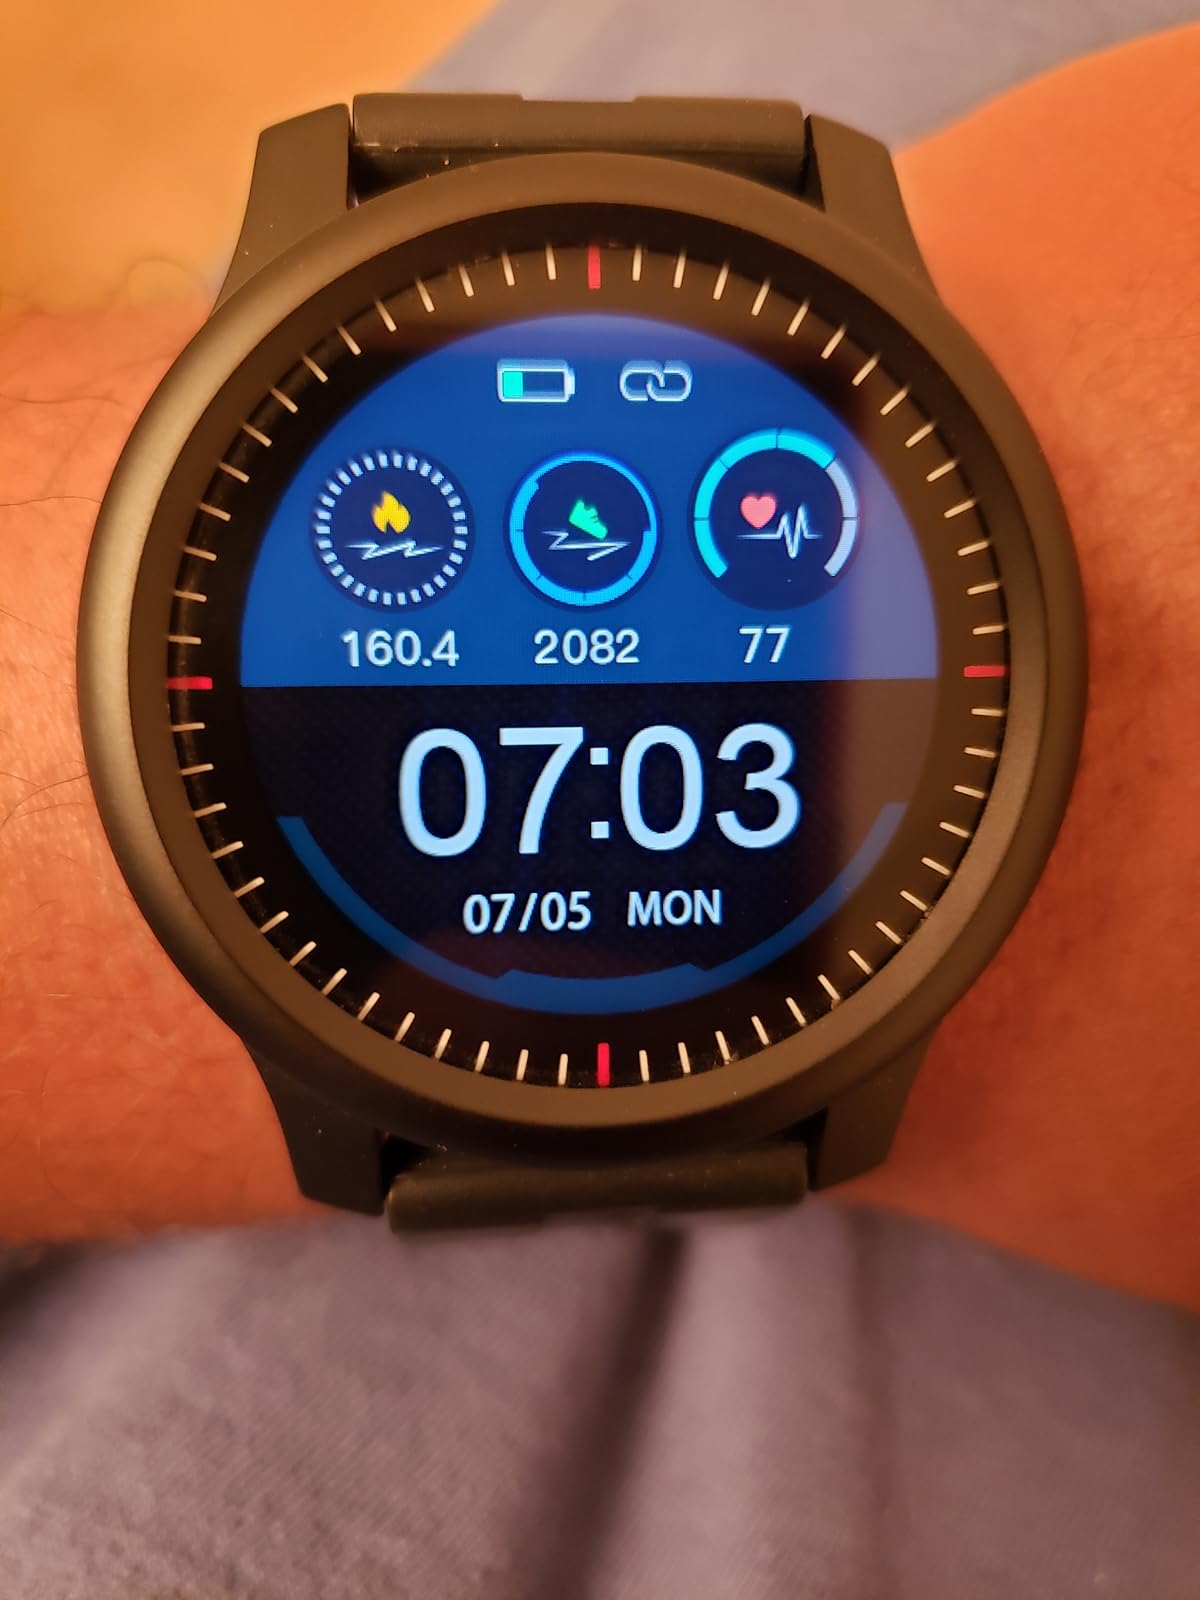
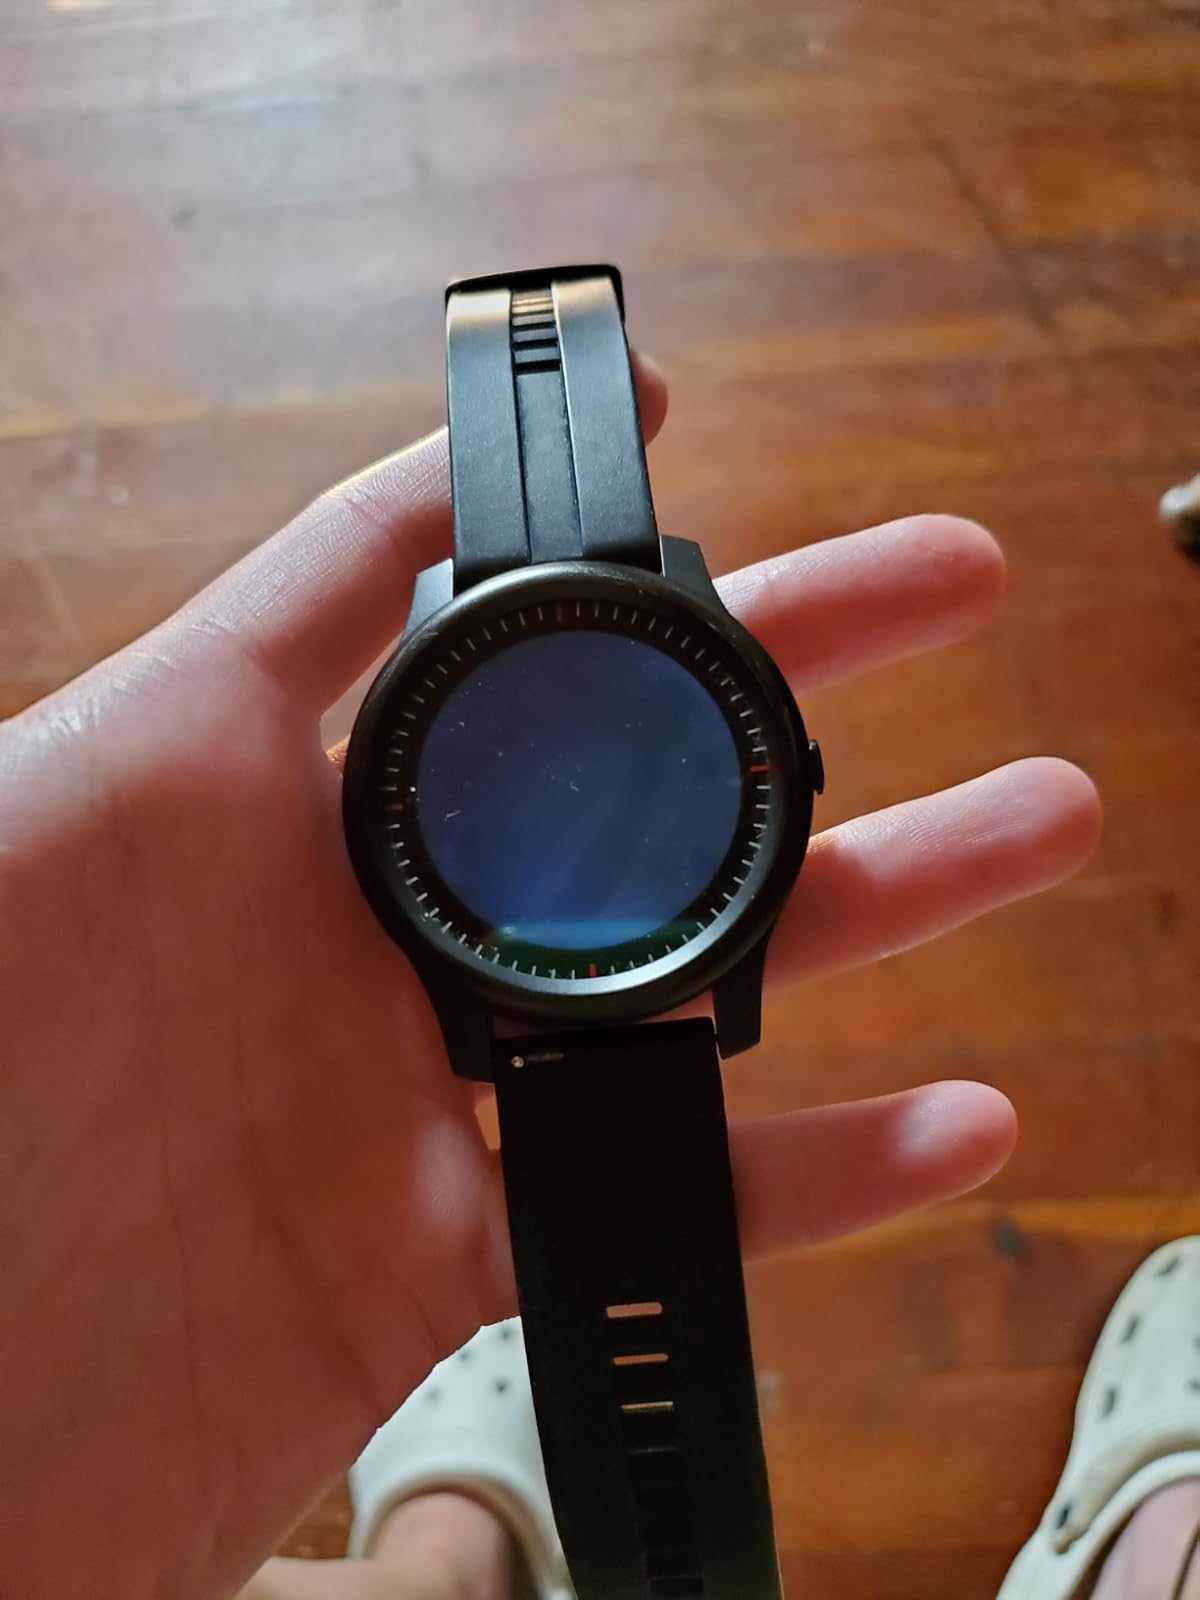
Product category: smartwatch
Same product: yes